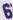
Number: 6